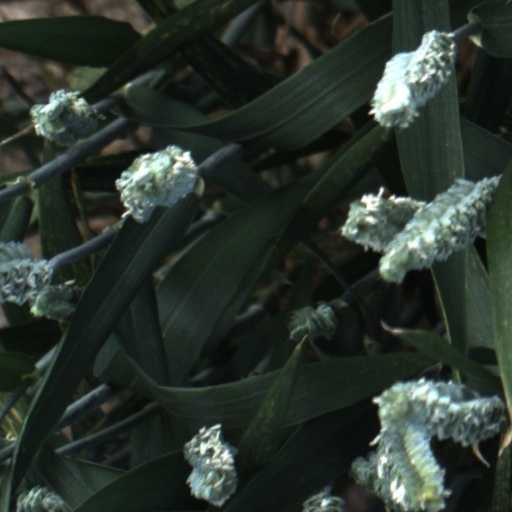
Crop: wheat